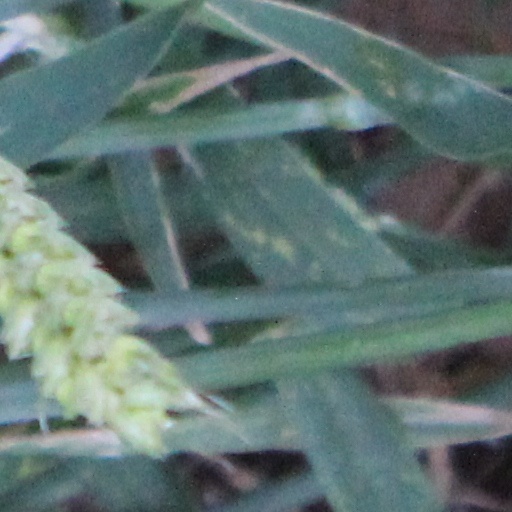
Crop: wheat